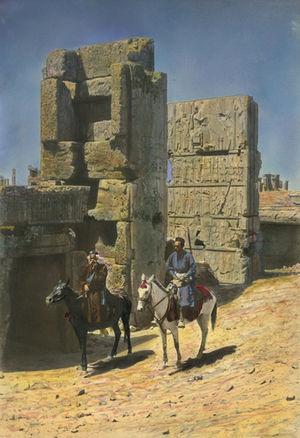
Persépolis, Parsa en vieux-persan, était une capitale de l’empire perse achéménide. Le site se trouve dans la plaine de Marvdasht, au pied de la montagne Kuh-e Rahmat, à environ 75 km au nord-est de la ville de Shiraz, province de Fars, Iran.